Anthony Anderson (basketball)

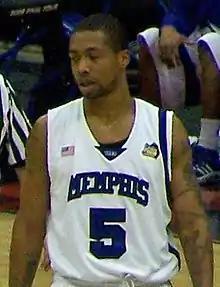
Anderson's brother, Antonio (pictured), played college basketball at Memphis.

On November 19, 2015, Anderson re-signed with the Mill Rats along with fellow former NBL Canada MVP, Gabe Freeman. He reunited with Rob Spon, who spent the previous season with the Rochester Razorsharks. Spon said, "Anthony and Gabe are two of the best players I have coached. To have them together on the same team is going to be something special to see. Both of them are winners and leaders and they will make my job that much easier." Anderson debuted with a double-double, scoring 24 points and adding 10 assists in a victory over the Storm on December 26, 2015. On December 30, Anderson paced Saint John with 33 points, pairing with Doug Herring, Jr. to lead the team to a win over the Miracles. He nearly achieved a triple-double in an overtime loss to the Halifax Hurricanes on January 3, 2016, putting up 19 points, 10 assists, and 8 rebounds. He made a three-pointer with 25 seconds left in regulation, but Hurricanes' Shane Gibson equalized the score and forced overtime. Anderson would not score 20 or more points for 11 consecutive games, before notching 32 against Moncton on February 6. He recorded career-highs of 51 points and nine three-pointers in a 147–102 win over the Orangeville A's on February 18, breaking the Mill Rats' single-game records in both categories. Two days after his performance, he was named the league's Player of the Week.